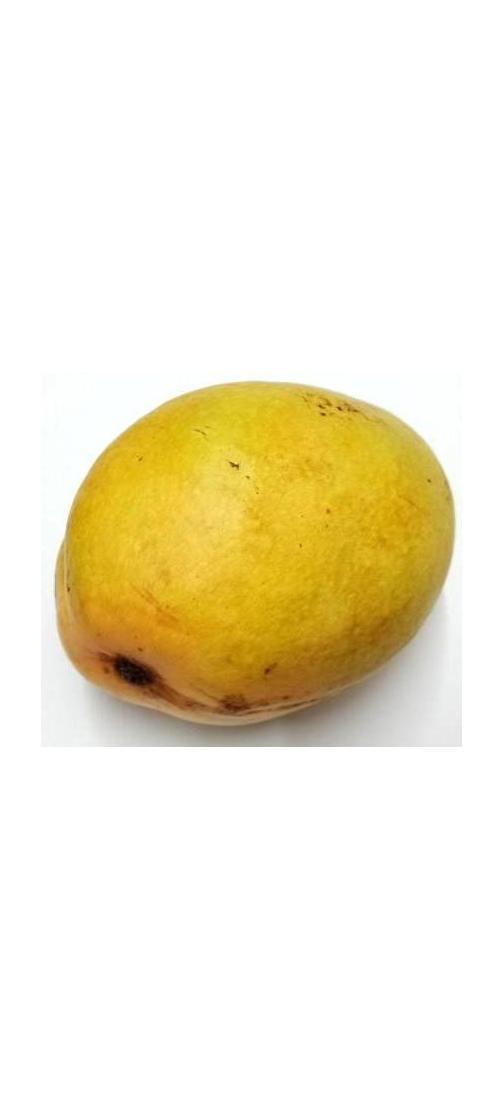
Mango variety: Bari-11